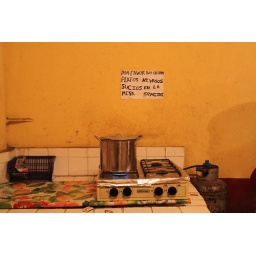
hostel el puente, we were near a silly little bridge over a silly little road